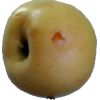
Label: Apple 6